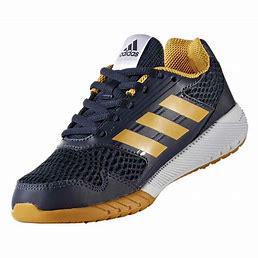
Brand: Adidas
Model: Altarun